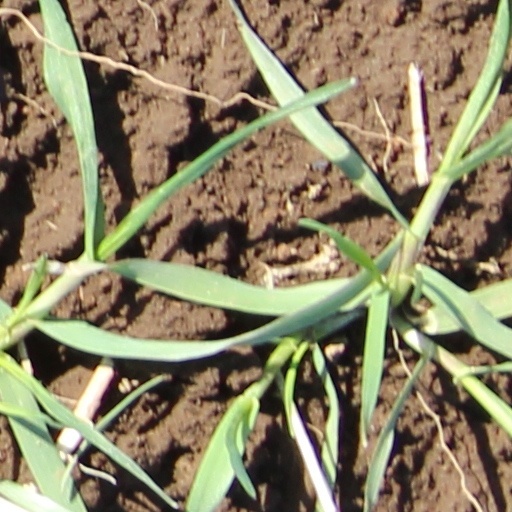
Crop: wheat